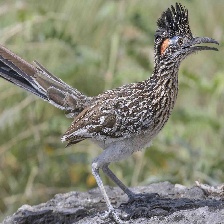
Species: ROADRUNNER
Scientific name: GEOCOCCYX